Munich air disaster

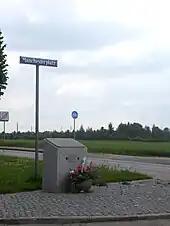
Memorial stone

On 22 September 2004, a dark blue granite plaque set in a sandstone border was unveiled in the vicinity of the old Munich Airport on the corner of Rappenweg and Emplstraße, just metres from the wooden memorial. With a design in the shape of a football pitch, it reads, in both English and German, "In memory of all those who lost their lives here in the Munich air disaster on 6 February 1958".